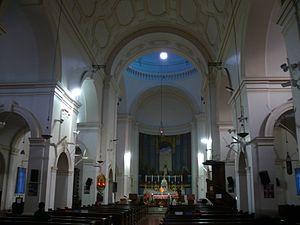
La cathédrale du Sacré-Cœur de Delhi (Inde).
La cathédrale du Sacré-Cœur est un édifice religieux catholique sis à Ashok Place, New-Delhi. Construite en 1930 au cœur d’un campus comprenant le collège Saint Columba des frères patriciens et l’école des sœurs de Jésus et Marie ainsi que plusieurs bâtiments servant de bureaux à la conférence des évêques catholiques d'Inde, elle est depuis 1937 église cathédrale de l’archidiocèse de Delhi et paroisse catholique.